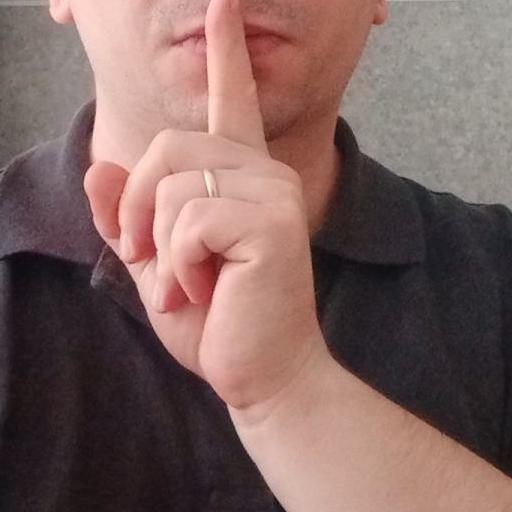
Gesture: mute